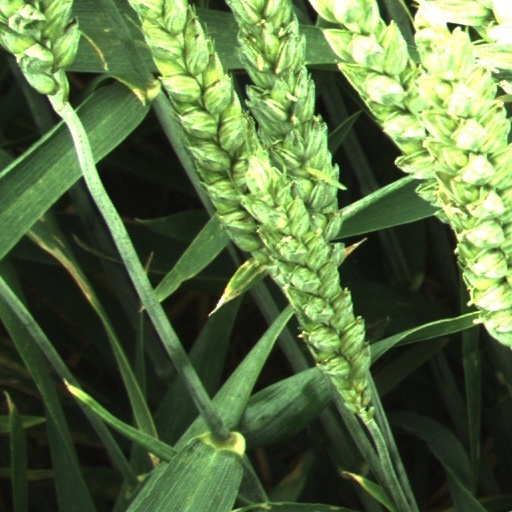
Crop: wheat